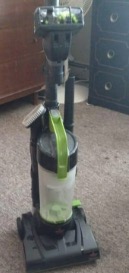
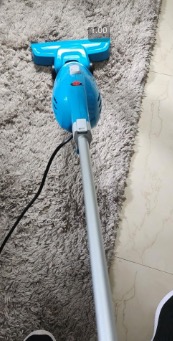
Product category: items_vacuum
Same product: no